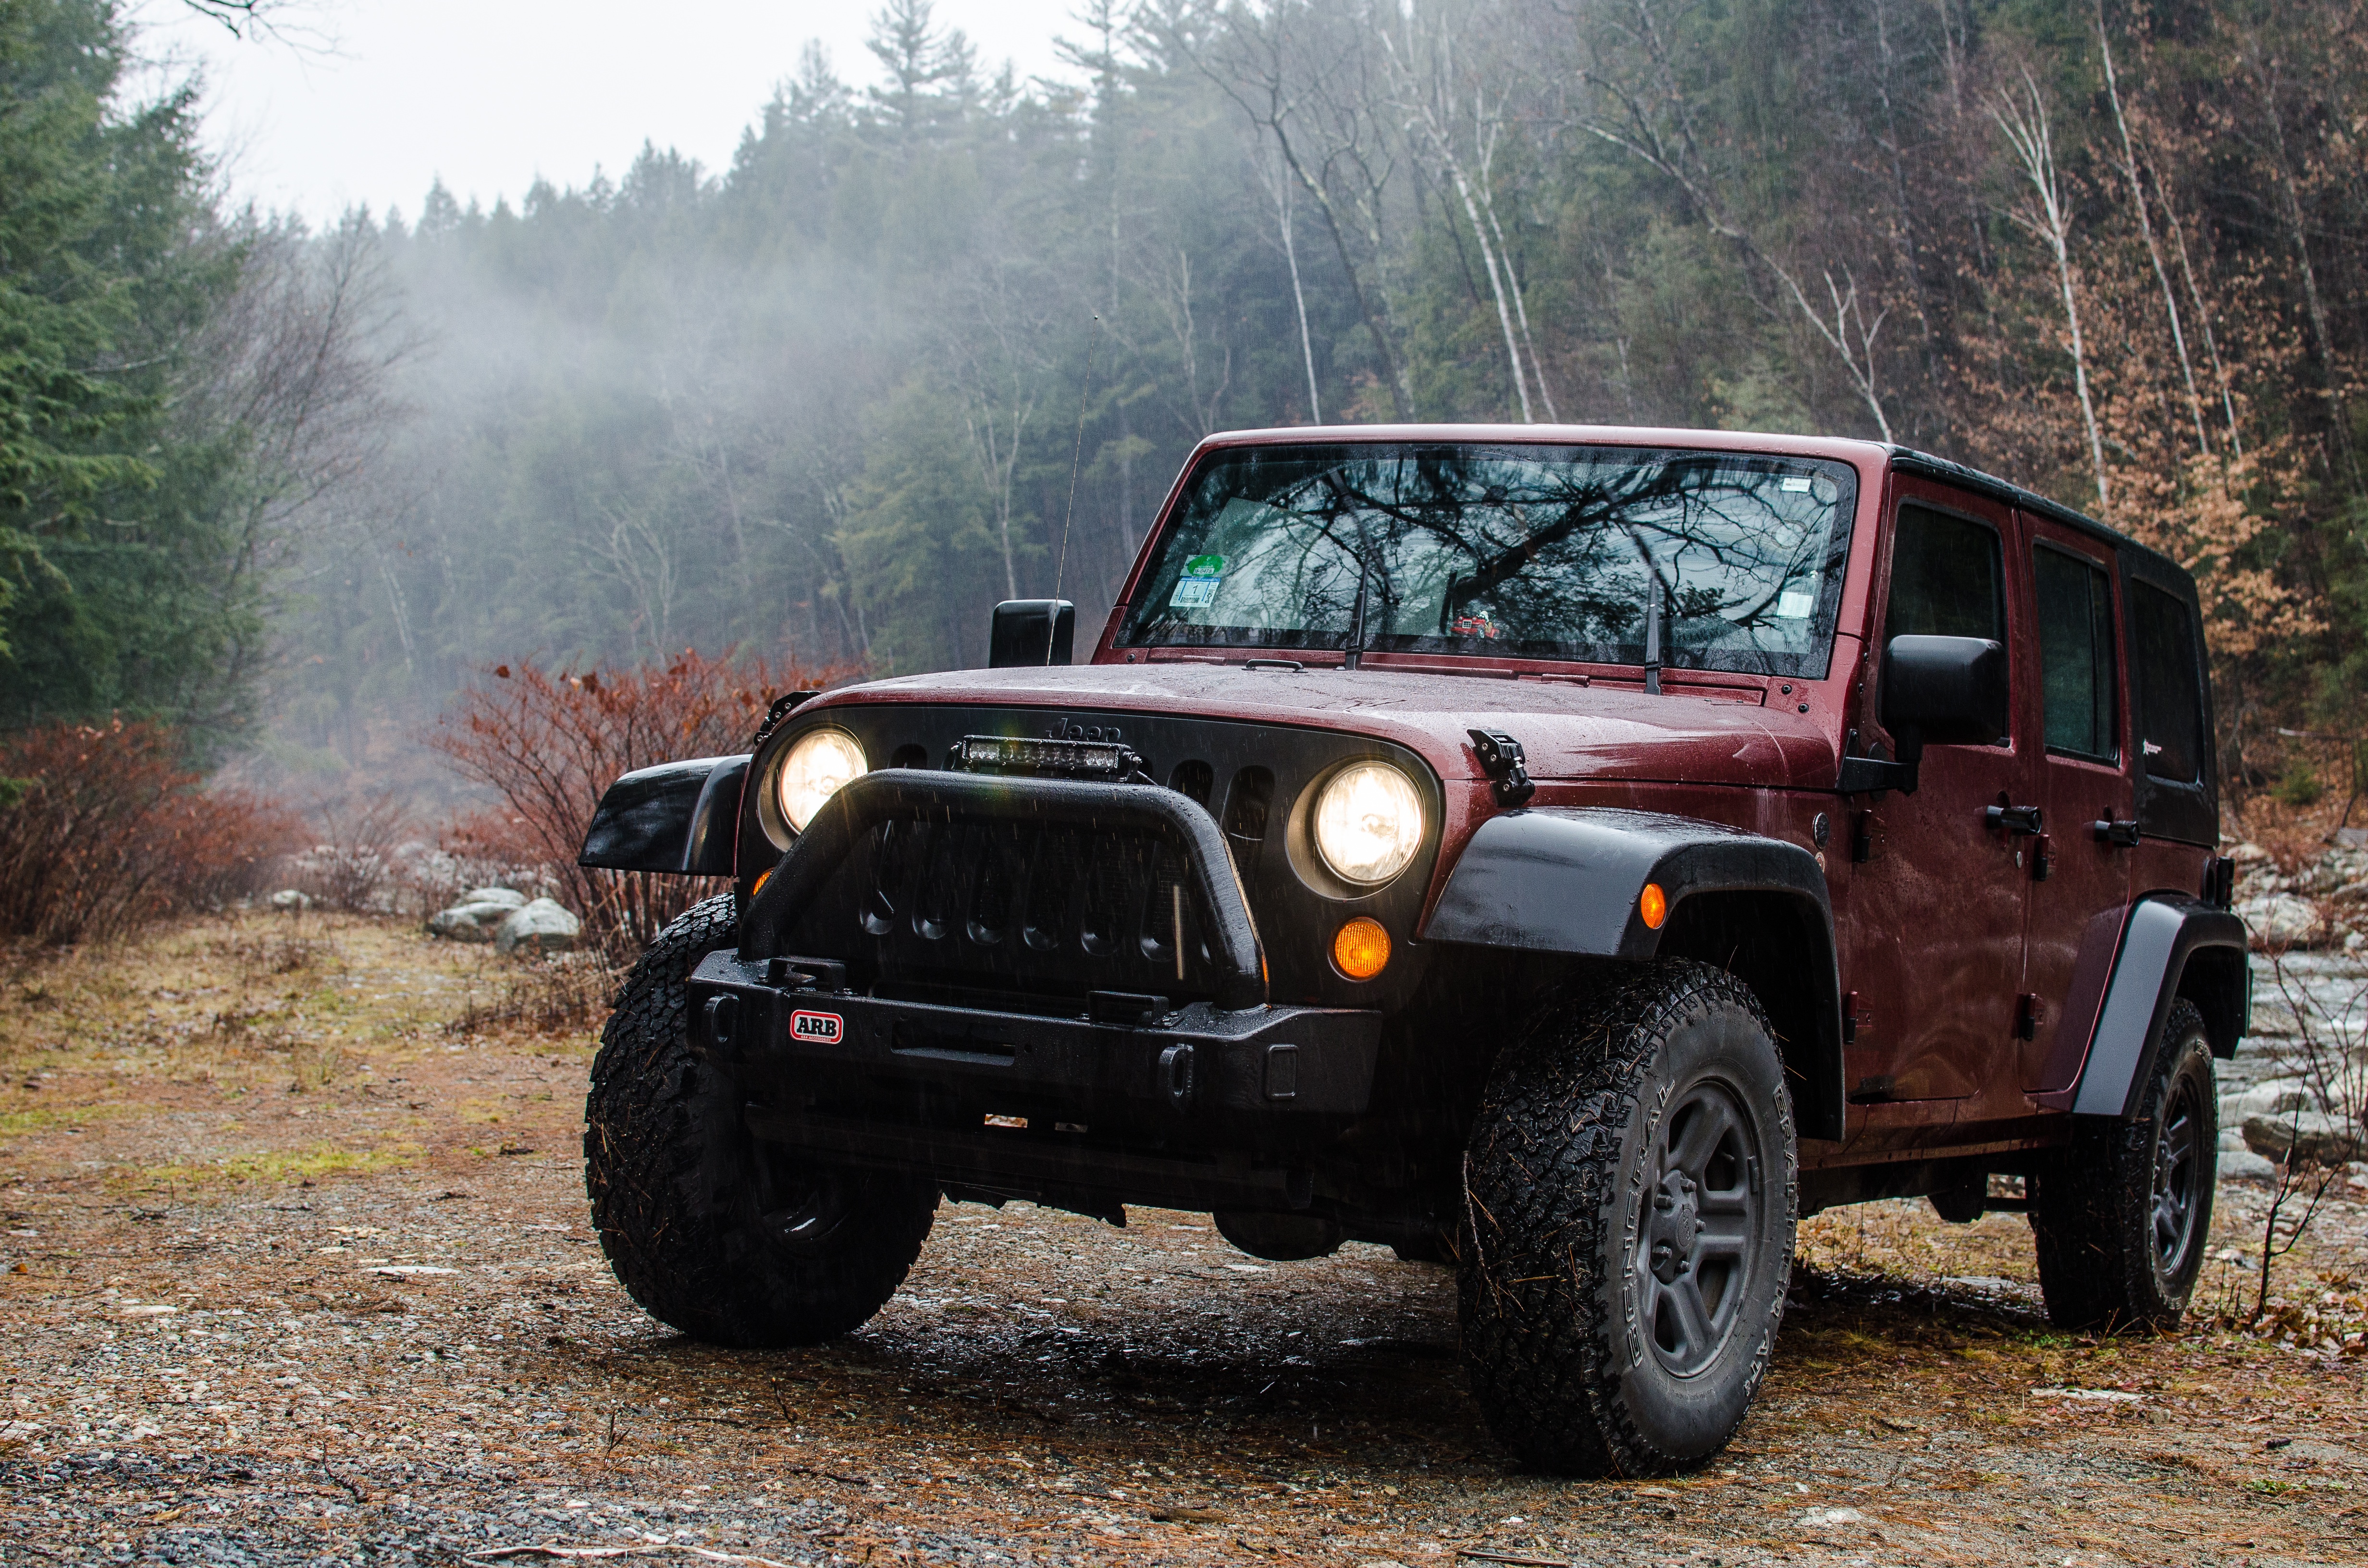
car, wheel, jeep, vehicle, bumper, city car, off road vehicle, sport utility vehicle, land vehicle, automobile make, automotive exterior, off roading, compact sport utility vehicle, off road racing, jeep wrangler